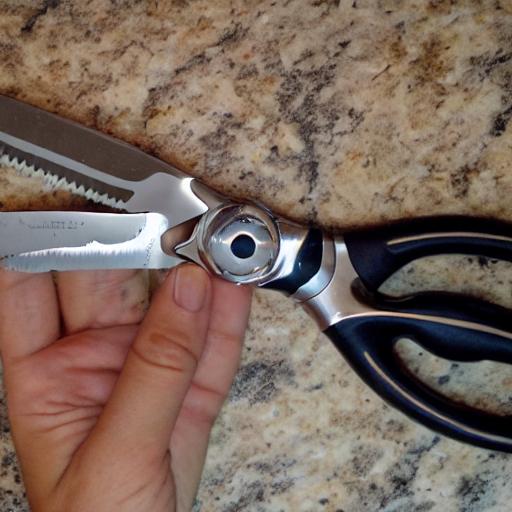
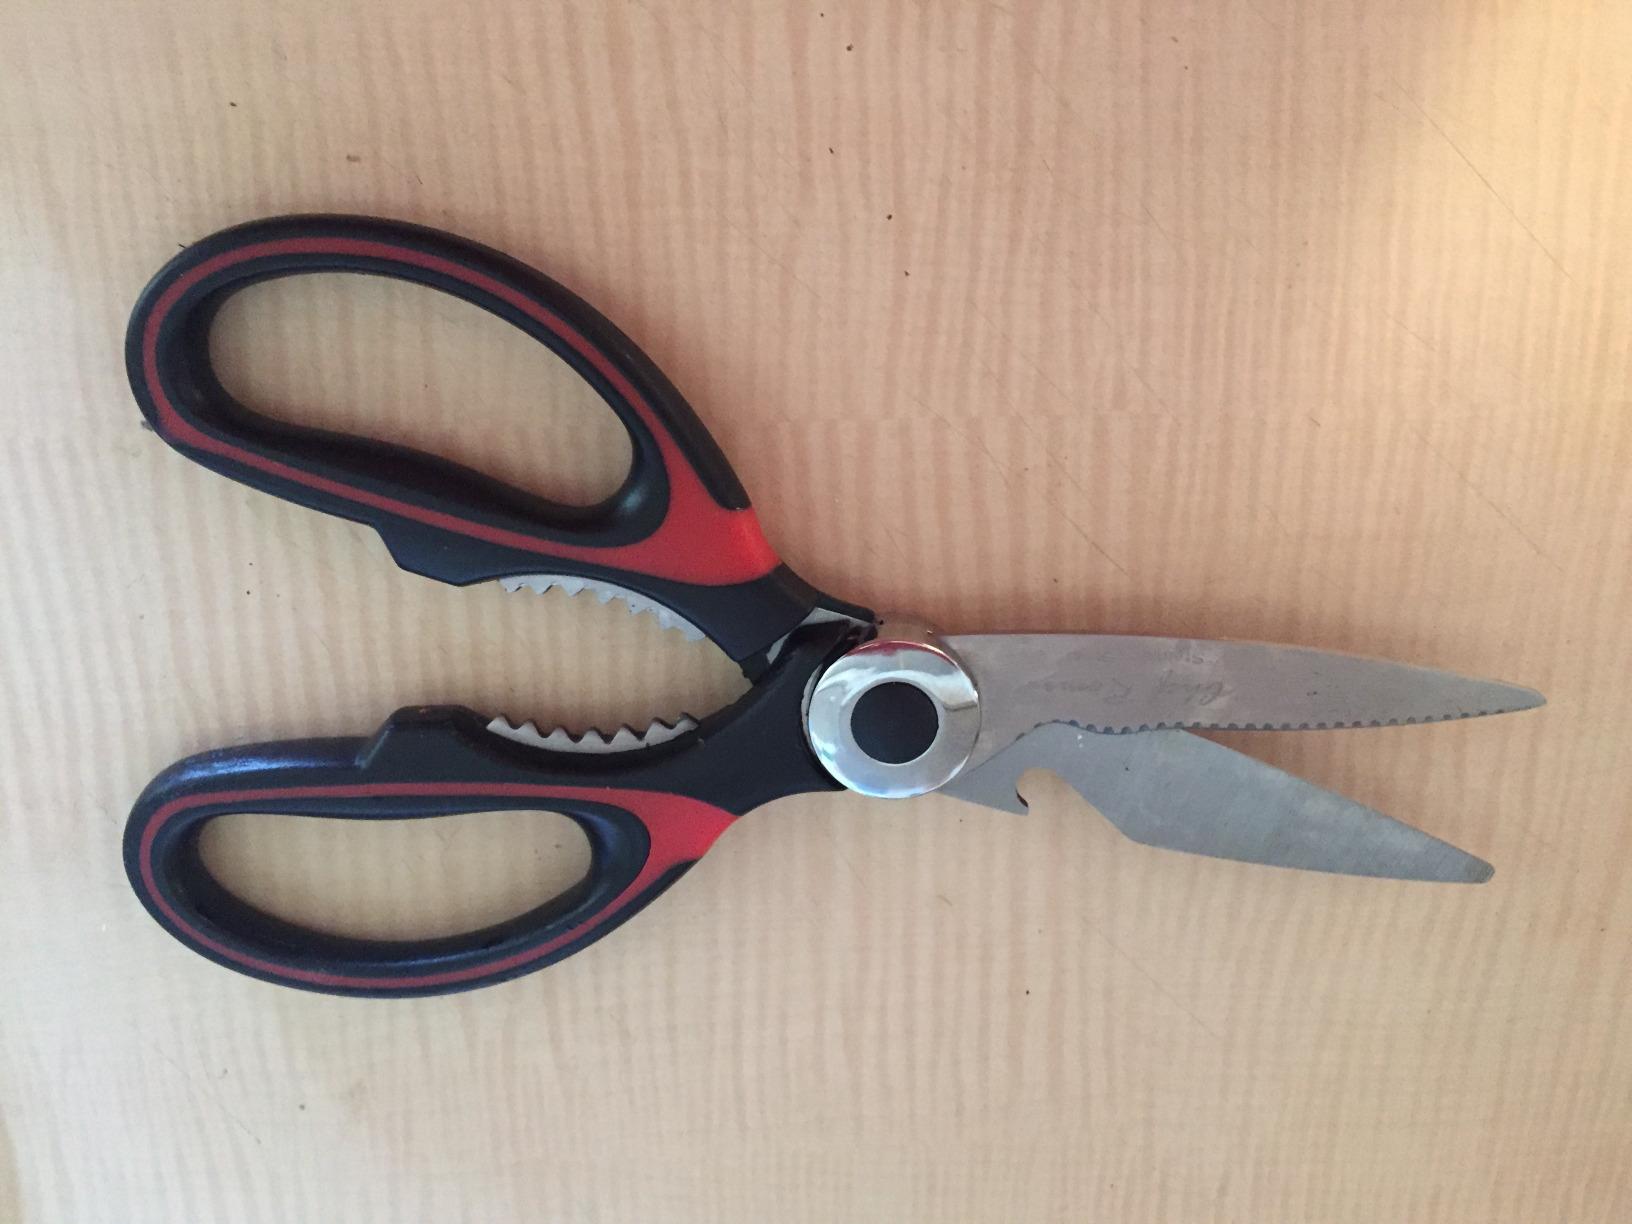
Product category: items_knife
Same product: no